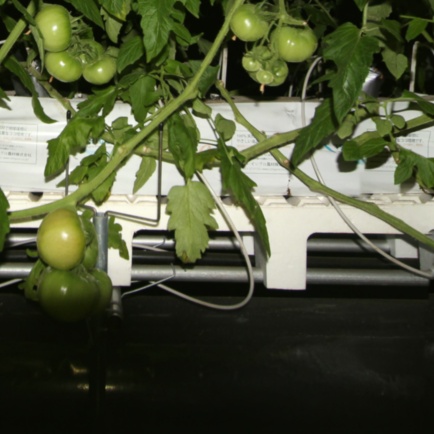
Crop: tomato